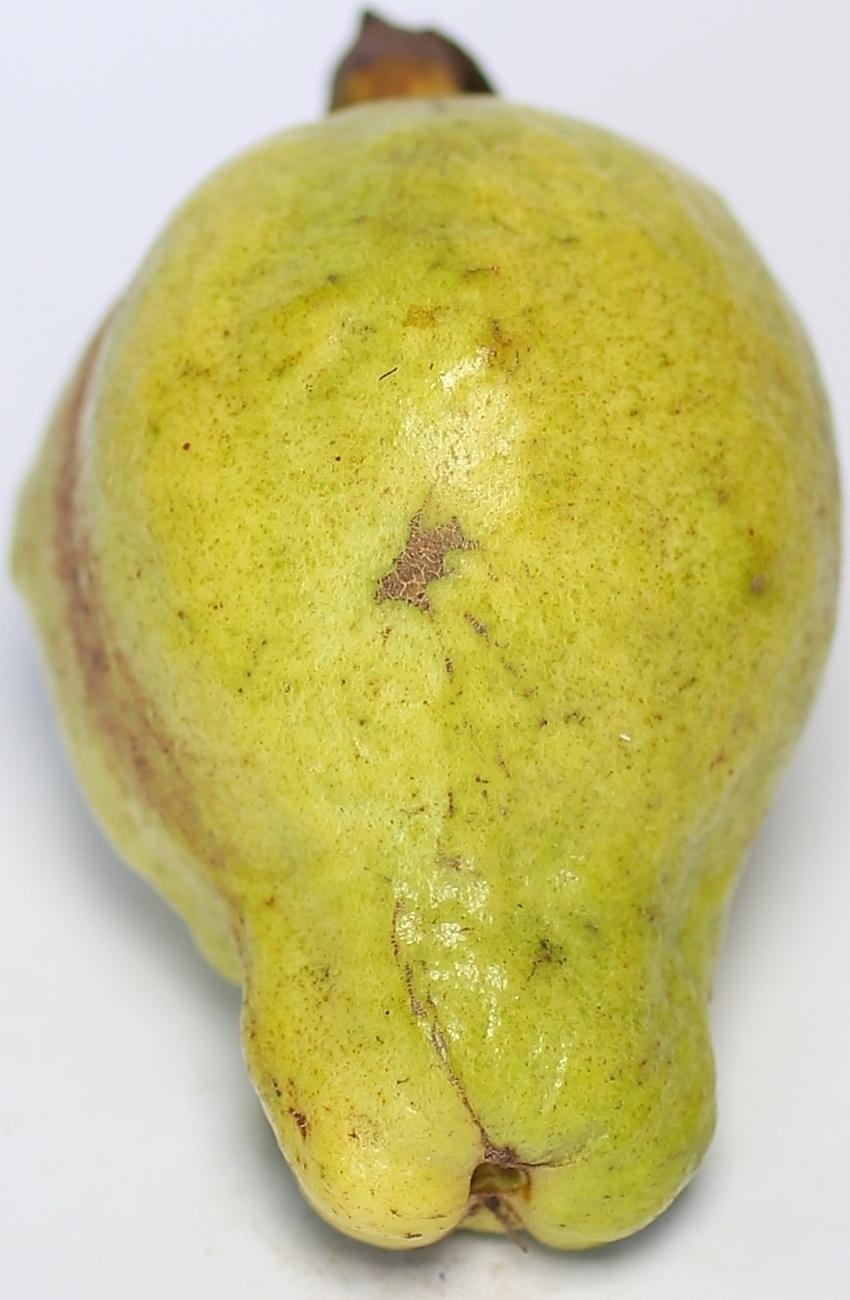
Maturity: mature-green
Variety: local-sindhi